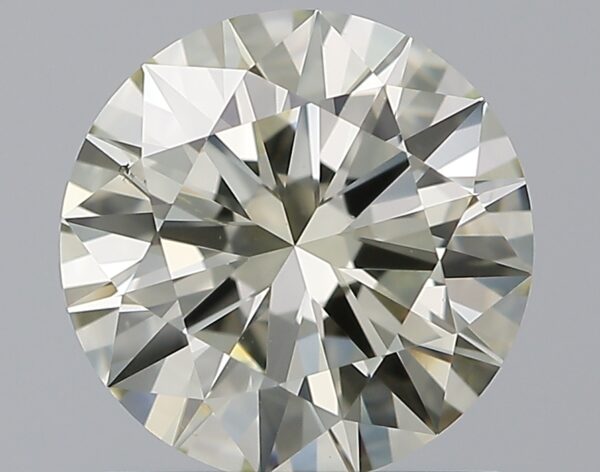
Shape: round
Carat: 1.2
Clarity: VS2
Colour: O-P
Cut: EX
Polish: EX
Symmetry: EX
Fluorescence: N
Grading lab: GIA
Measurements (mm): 6.88 x 6.92 x 4.13